Bohuslav, Count Chotek of Chotkow and Wognin

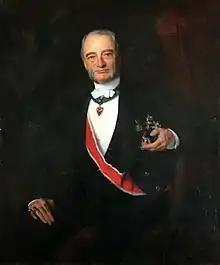
Count Bohuslav, portrait by Friedrich Kriehuber, 1870

Bohuslav, Count Chotek von Chotkow und Wognin (4 July 182911 October 1896) was a Bohemian nobleman, landowner, and a diplomat in the service of Austria-Hungary. He was the father of Sophie, Duchess of Hohenberg, the morganatic wife of Archduke Franz Ferdinand of Austria.